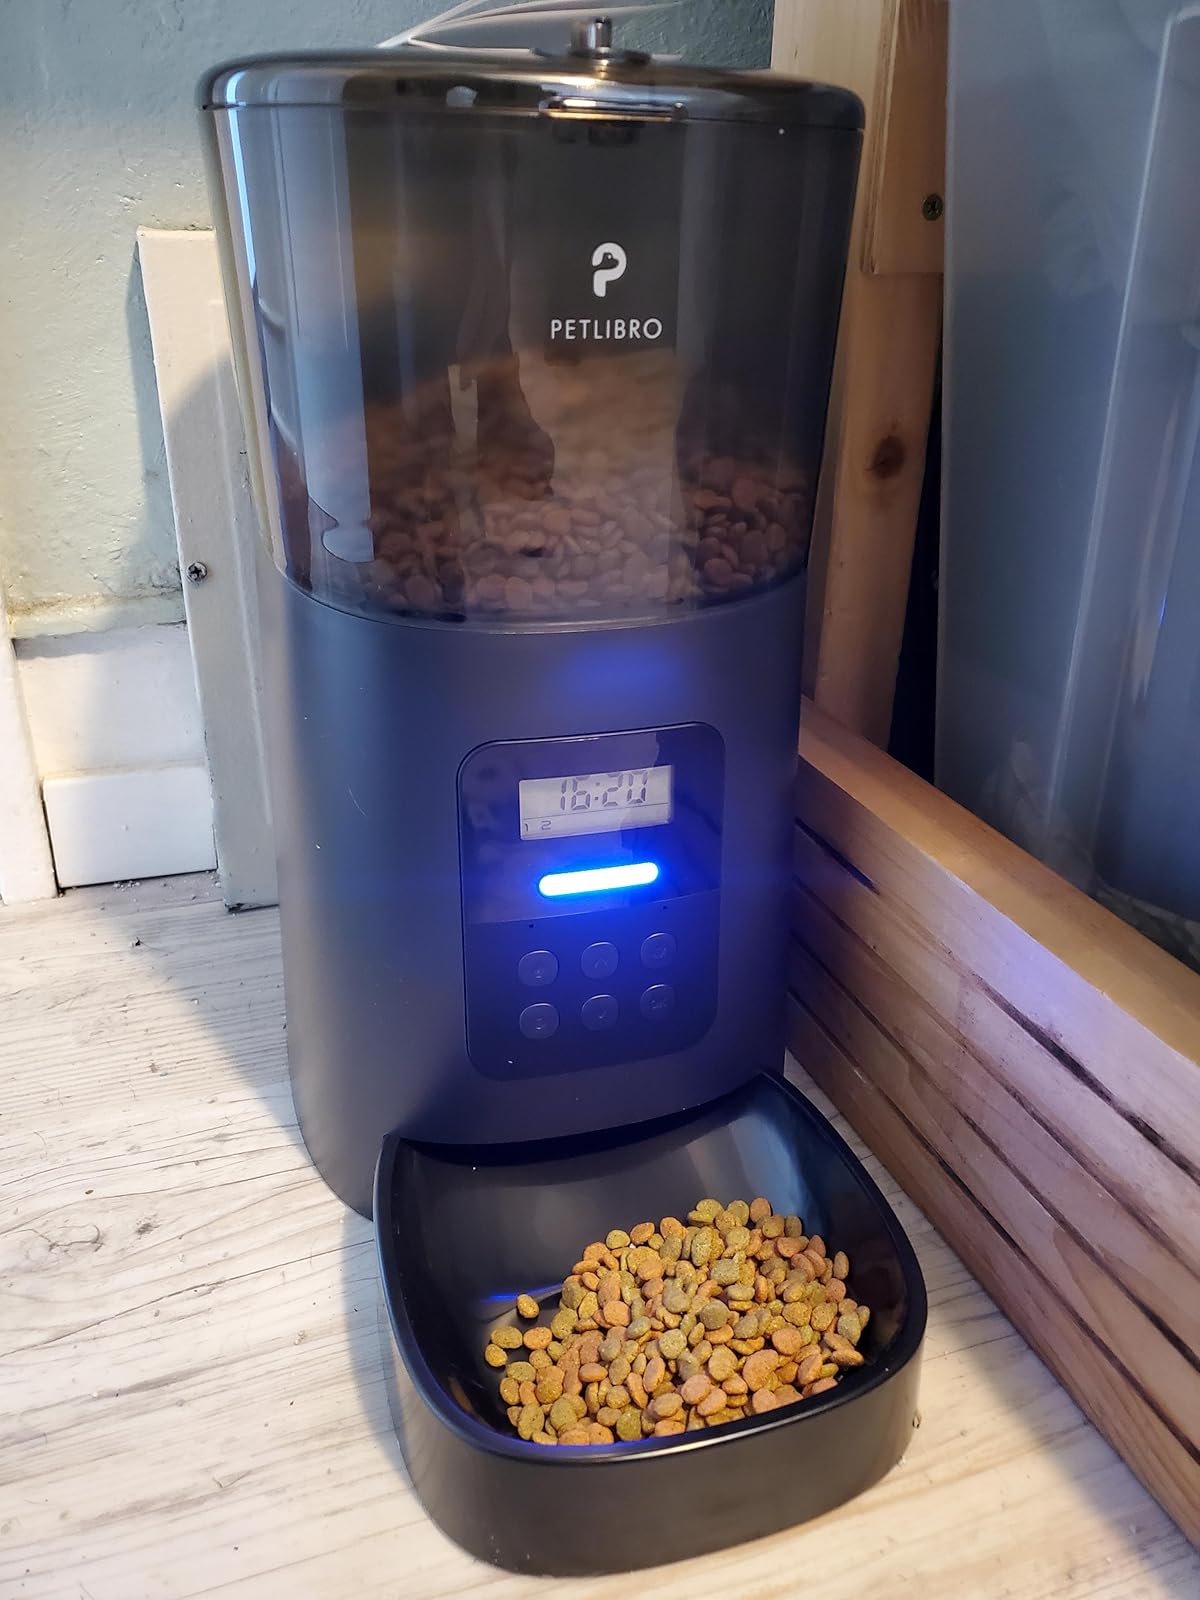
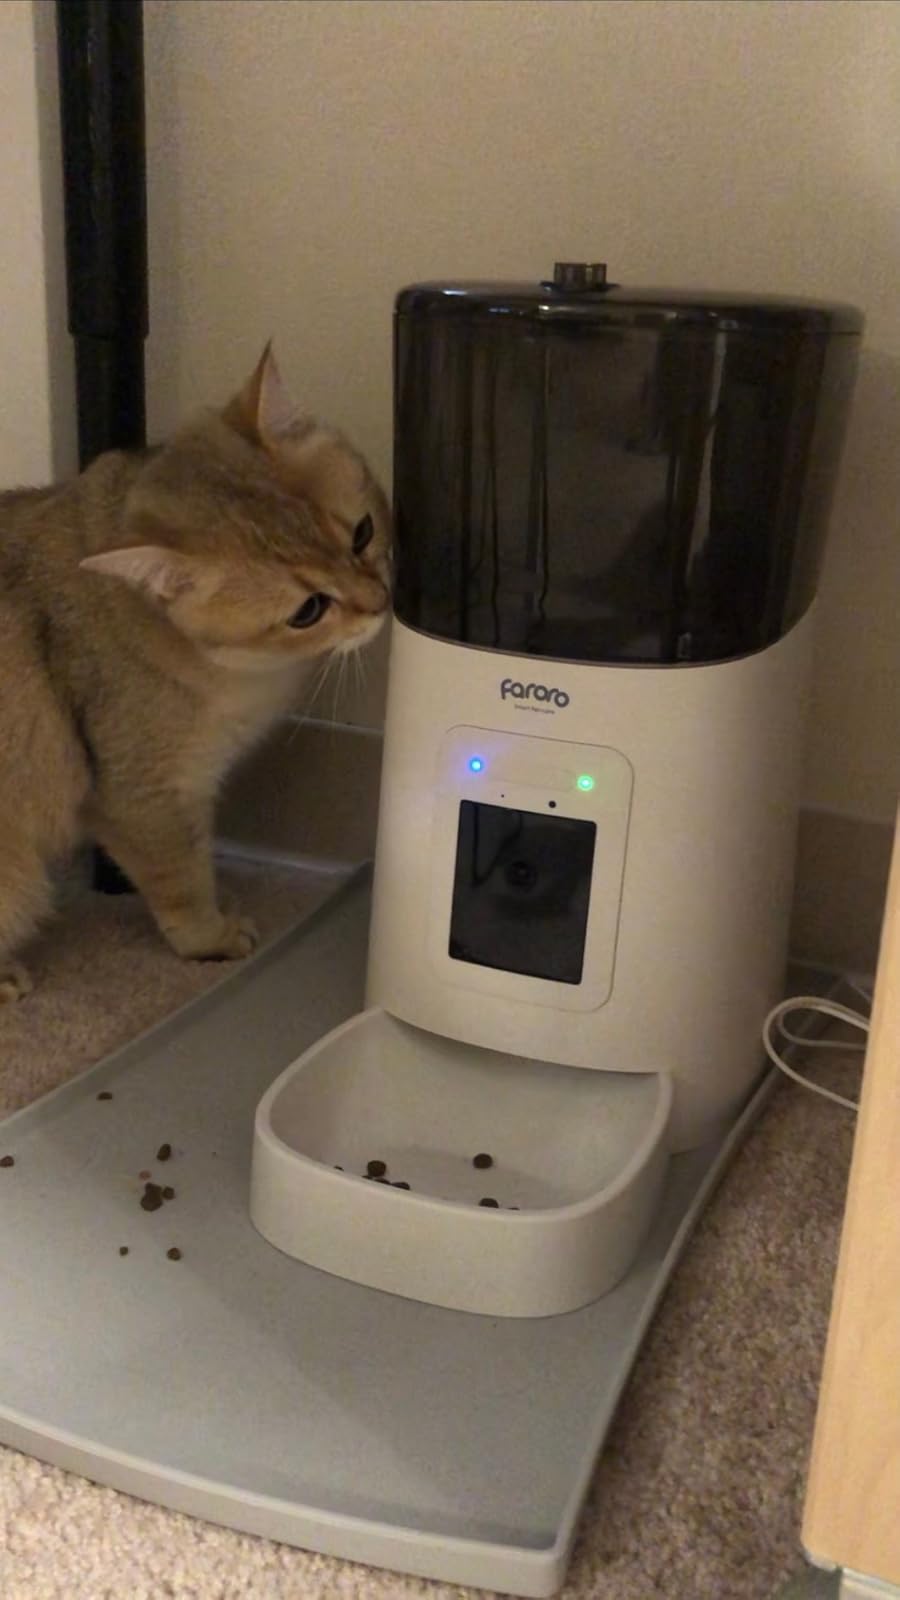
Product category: items_feeder
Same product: no